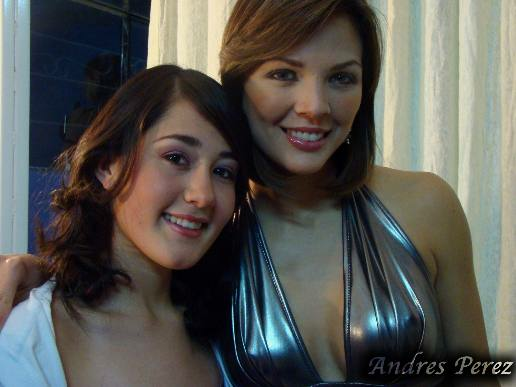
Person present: Yes